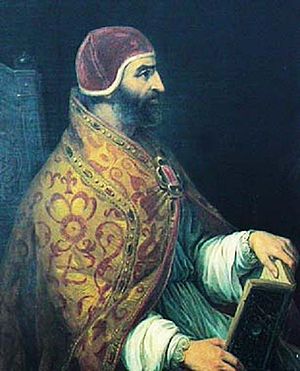
Pave Innocens 6.
Innocens 6. var pave fra 18. december 1352 frem til sin død. Han var den femte pave i pavedømmet i Avignon.